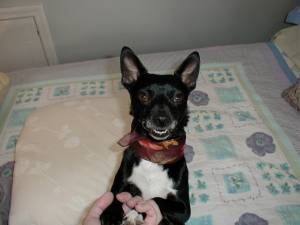
Breed: chihuahua